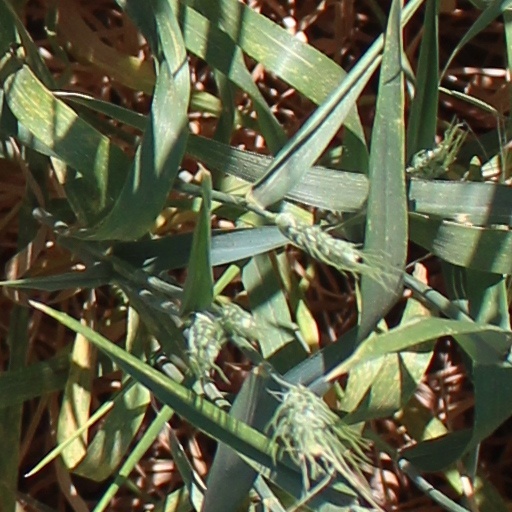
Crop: wheat